Hunt–Szymanski algorithm

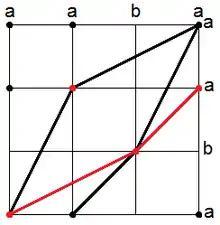
A diagram that shows how using -candidates reduces the amount of time and space needed to find the longest common subsequence of two sequences.

To create the longest common subsequence from a collection of -candidates, a grid with each sequence's contents on each axis is created. The -candidates are marked on the grid. A common subsequence can be created by joining marked coordinates of the grid such that any increase in is accompanied by an increase in .